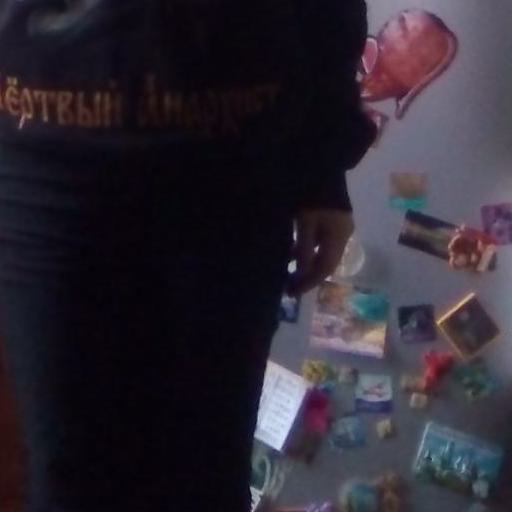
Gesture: no_gesture